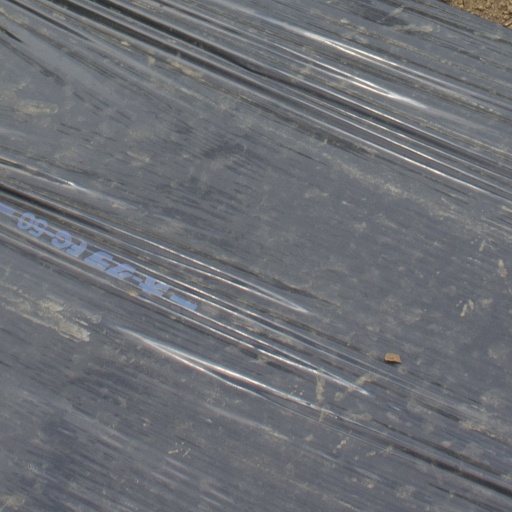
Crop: Jerusalem artichoke